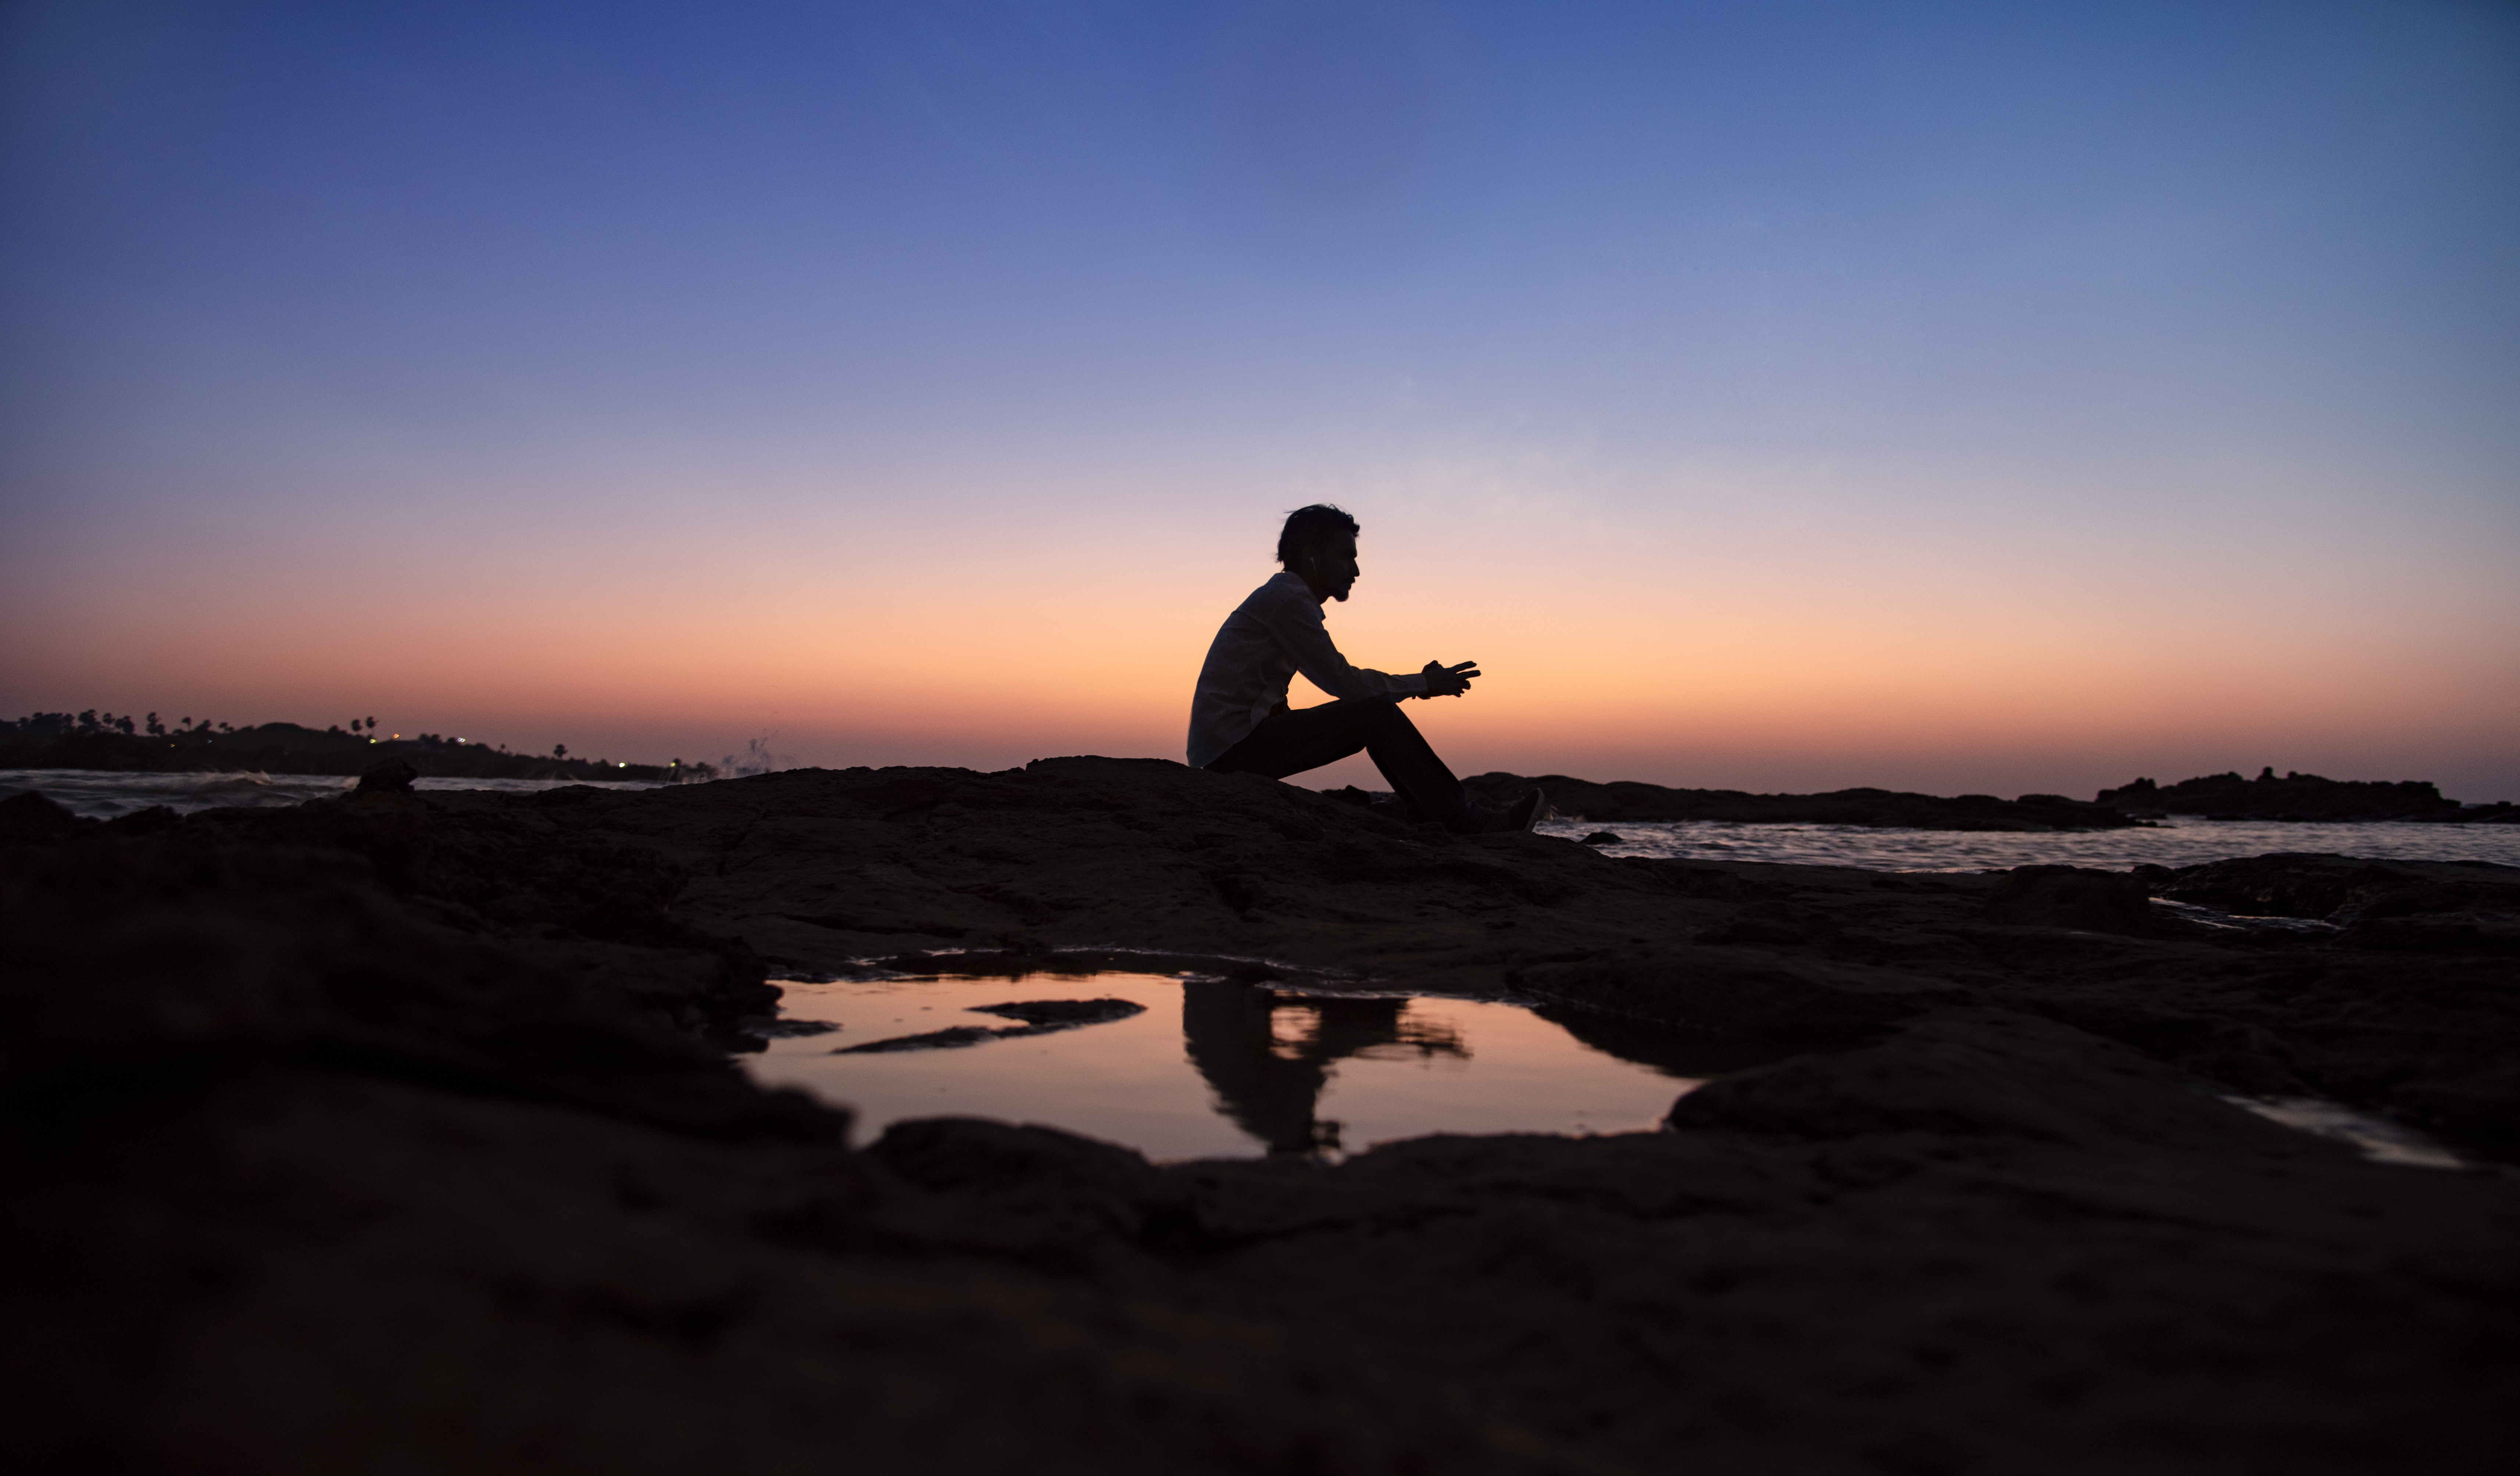
sea, sky, water, horizon, silhouette, cloud, beach, sunset, ocean, morning, evening, sunrise, photography, vacation, coast, dusk, calm, wave, landscape, sunlight, tourism, sand, mountain, reflection, shadow, physical fitness